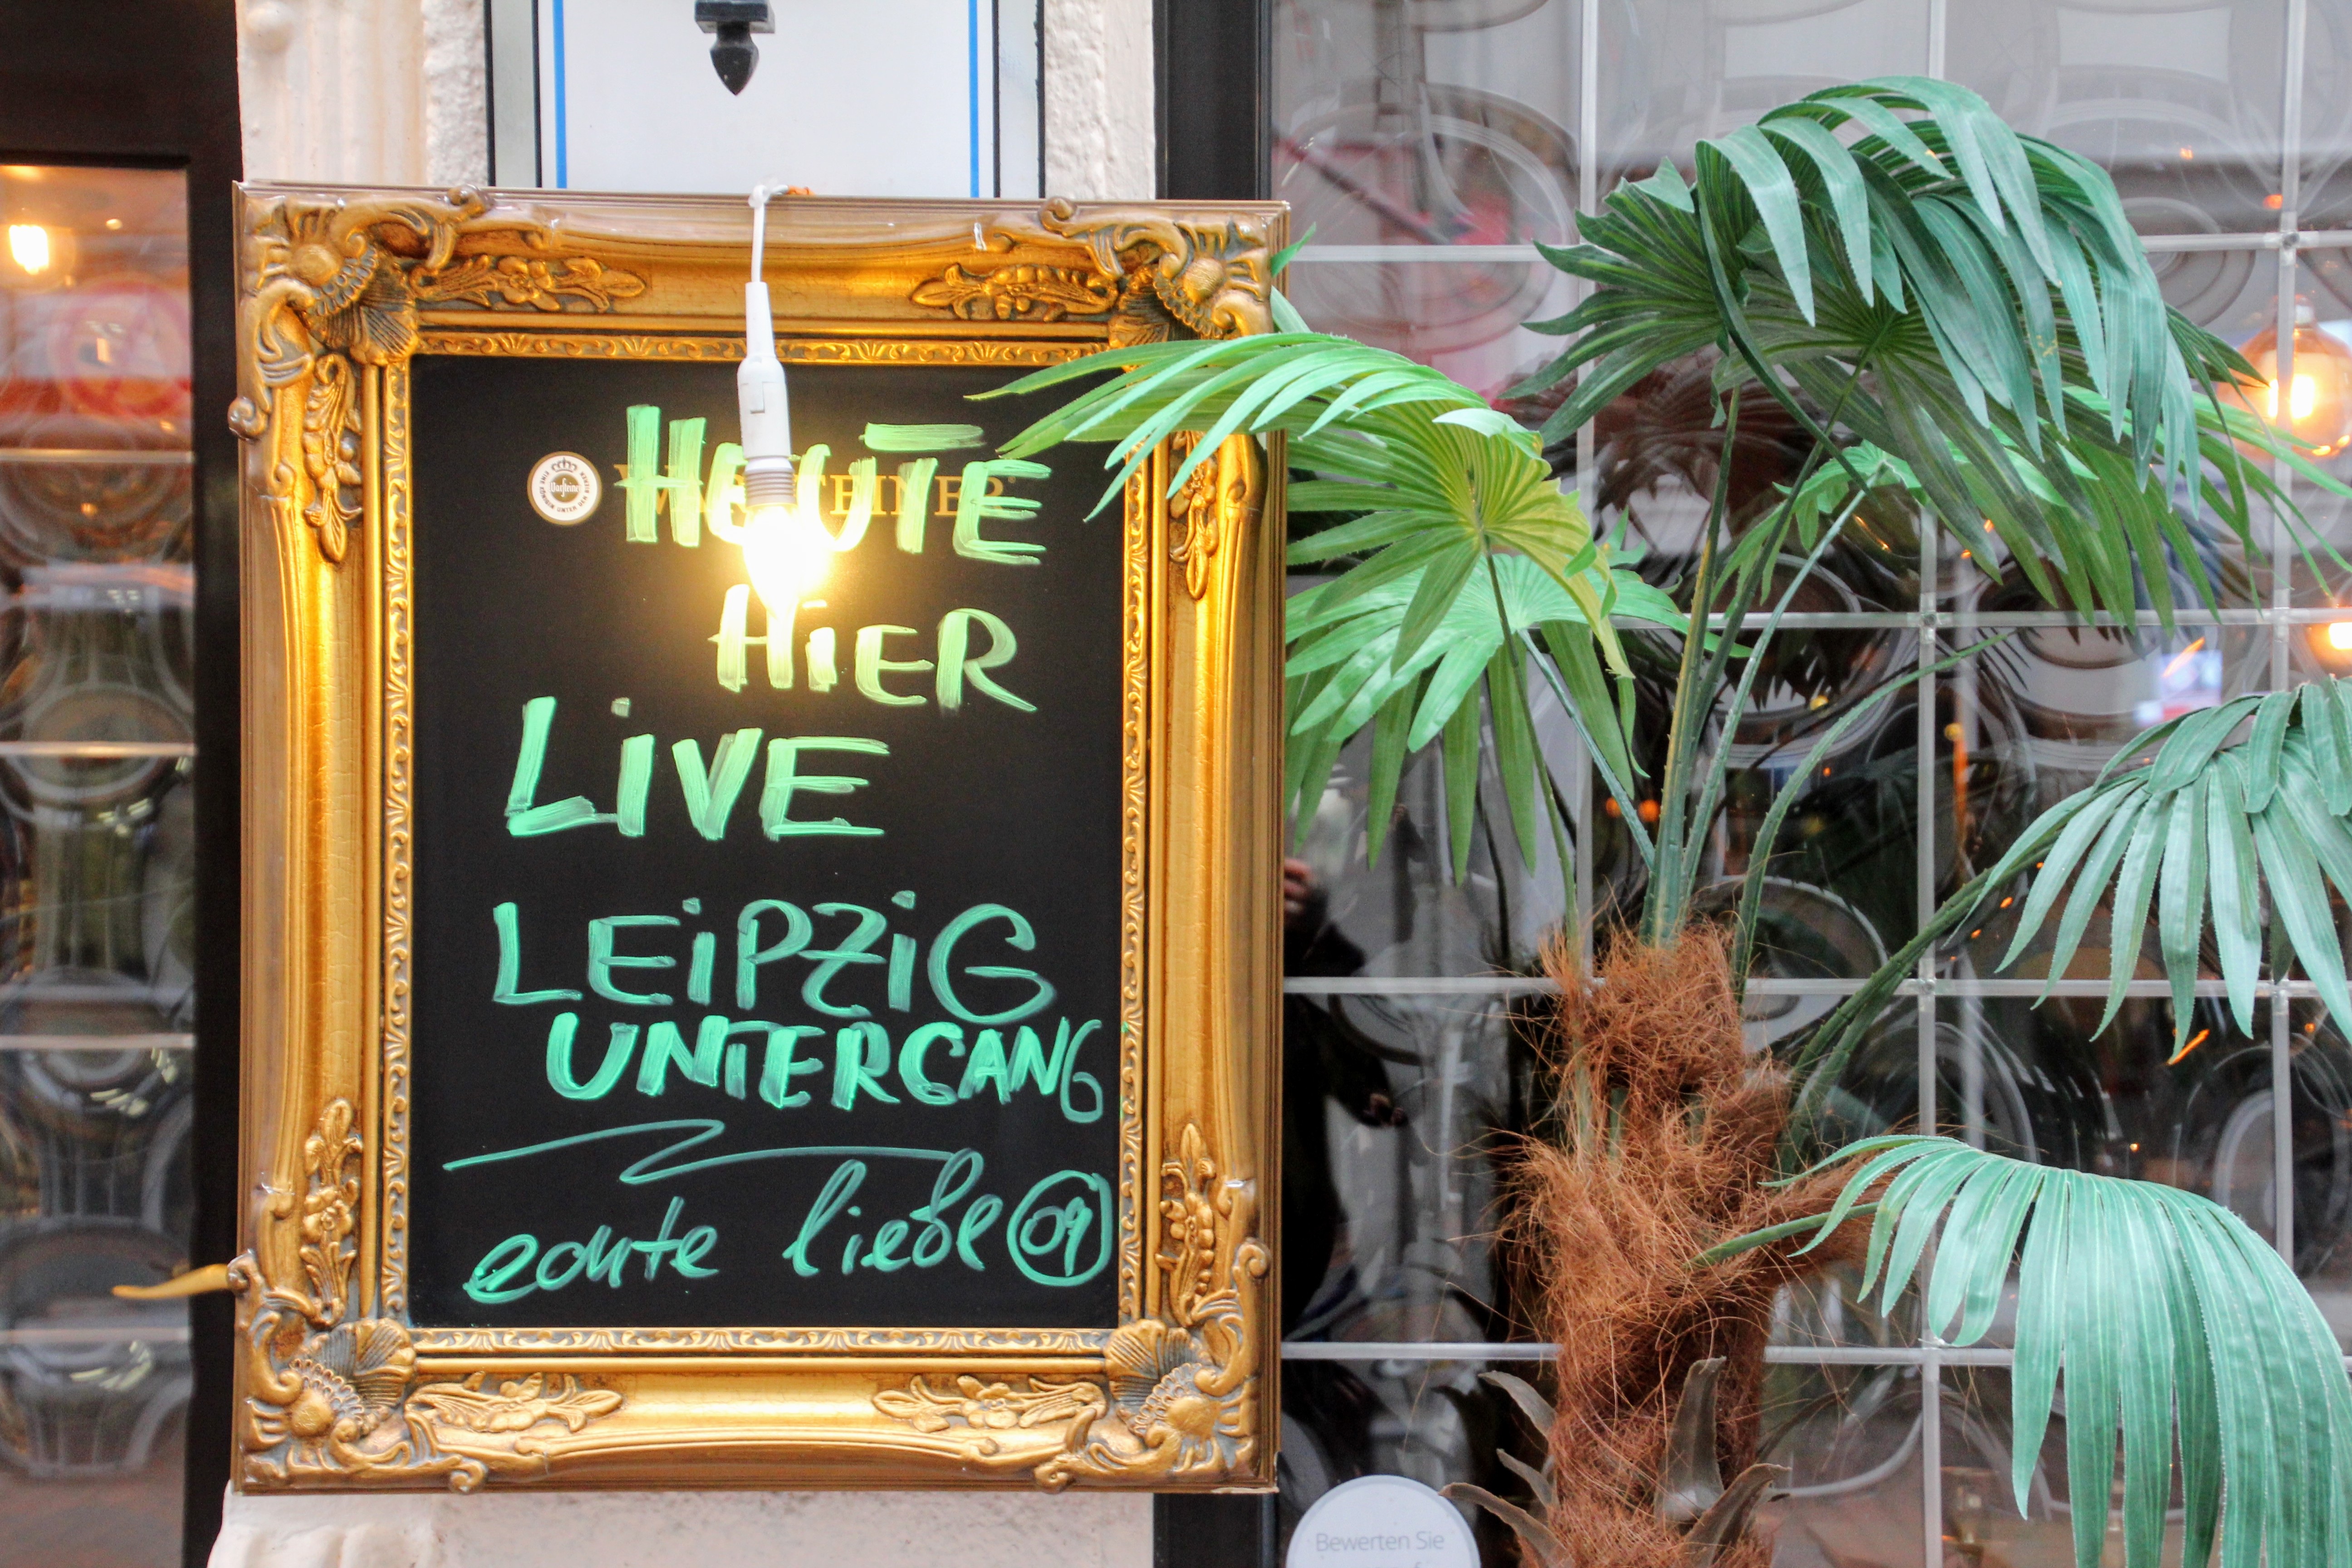
tree, shield, input, announcement